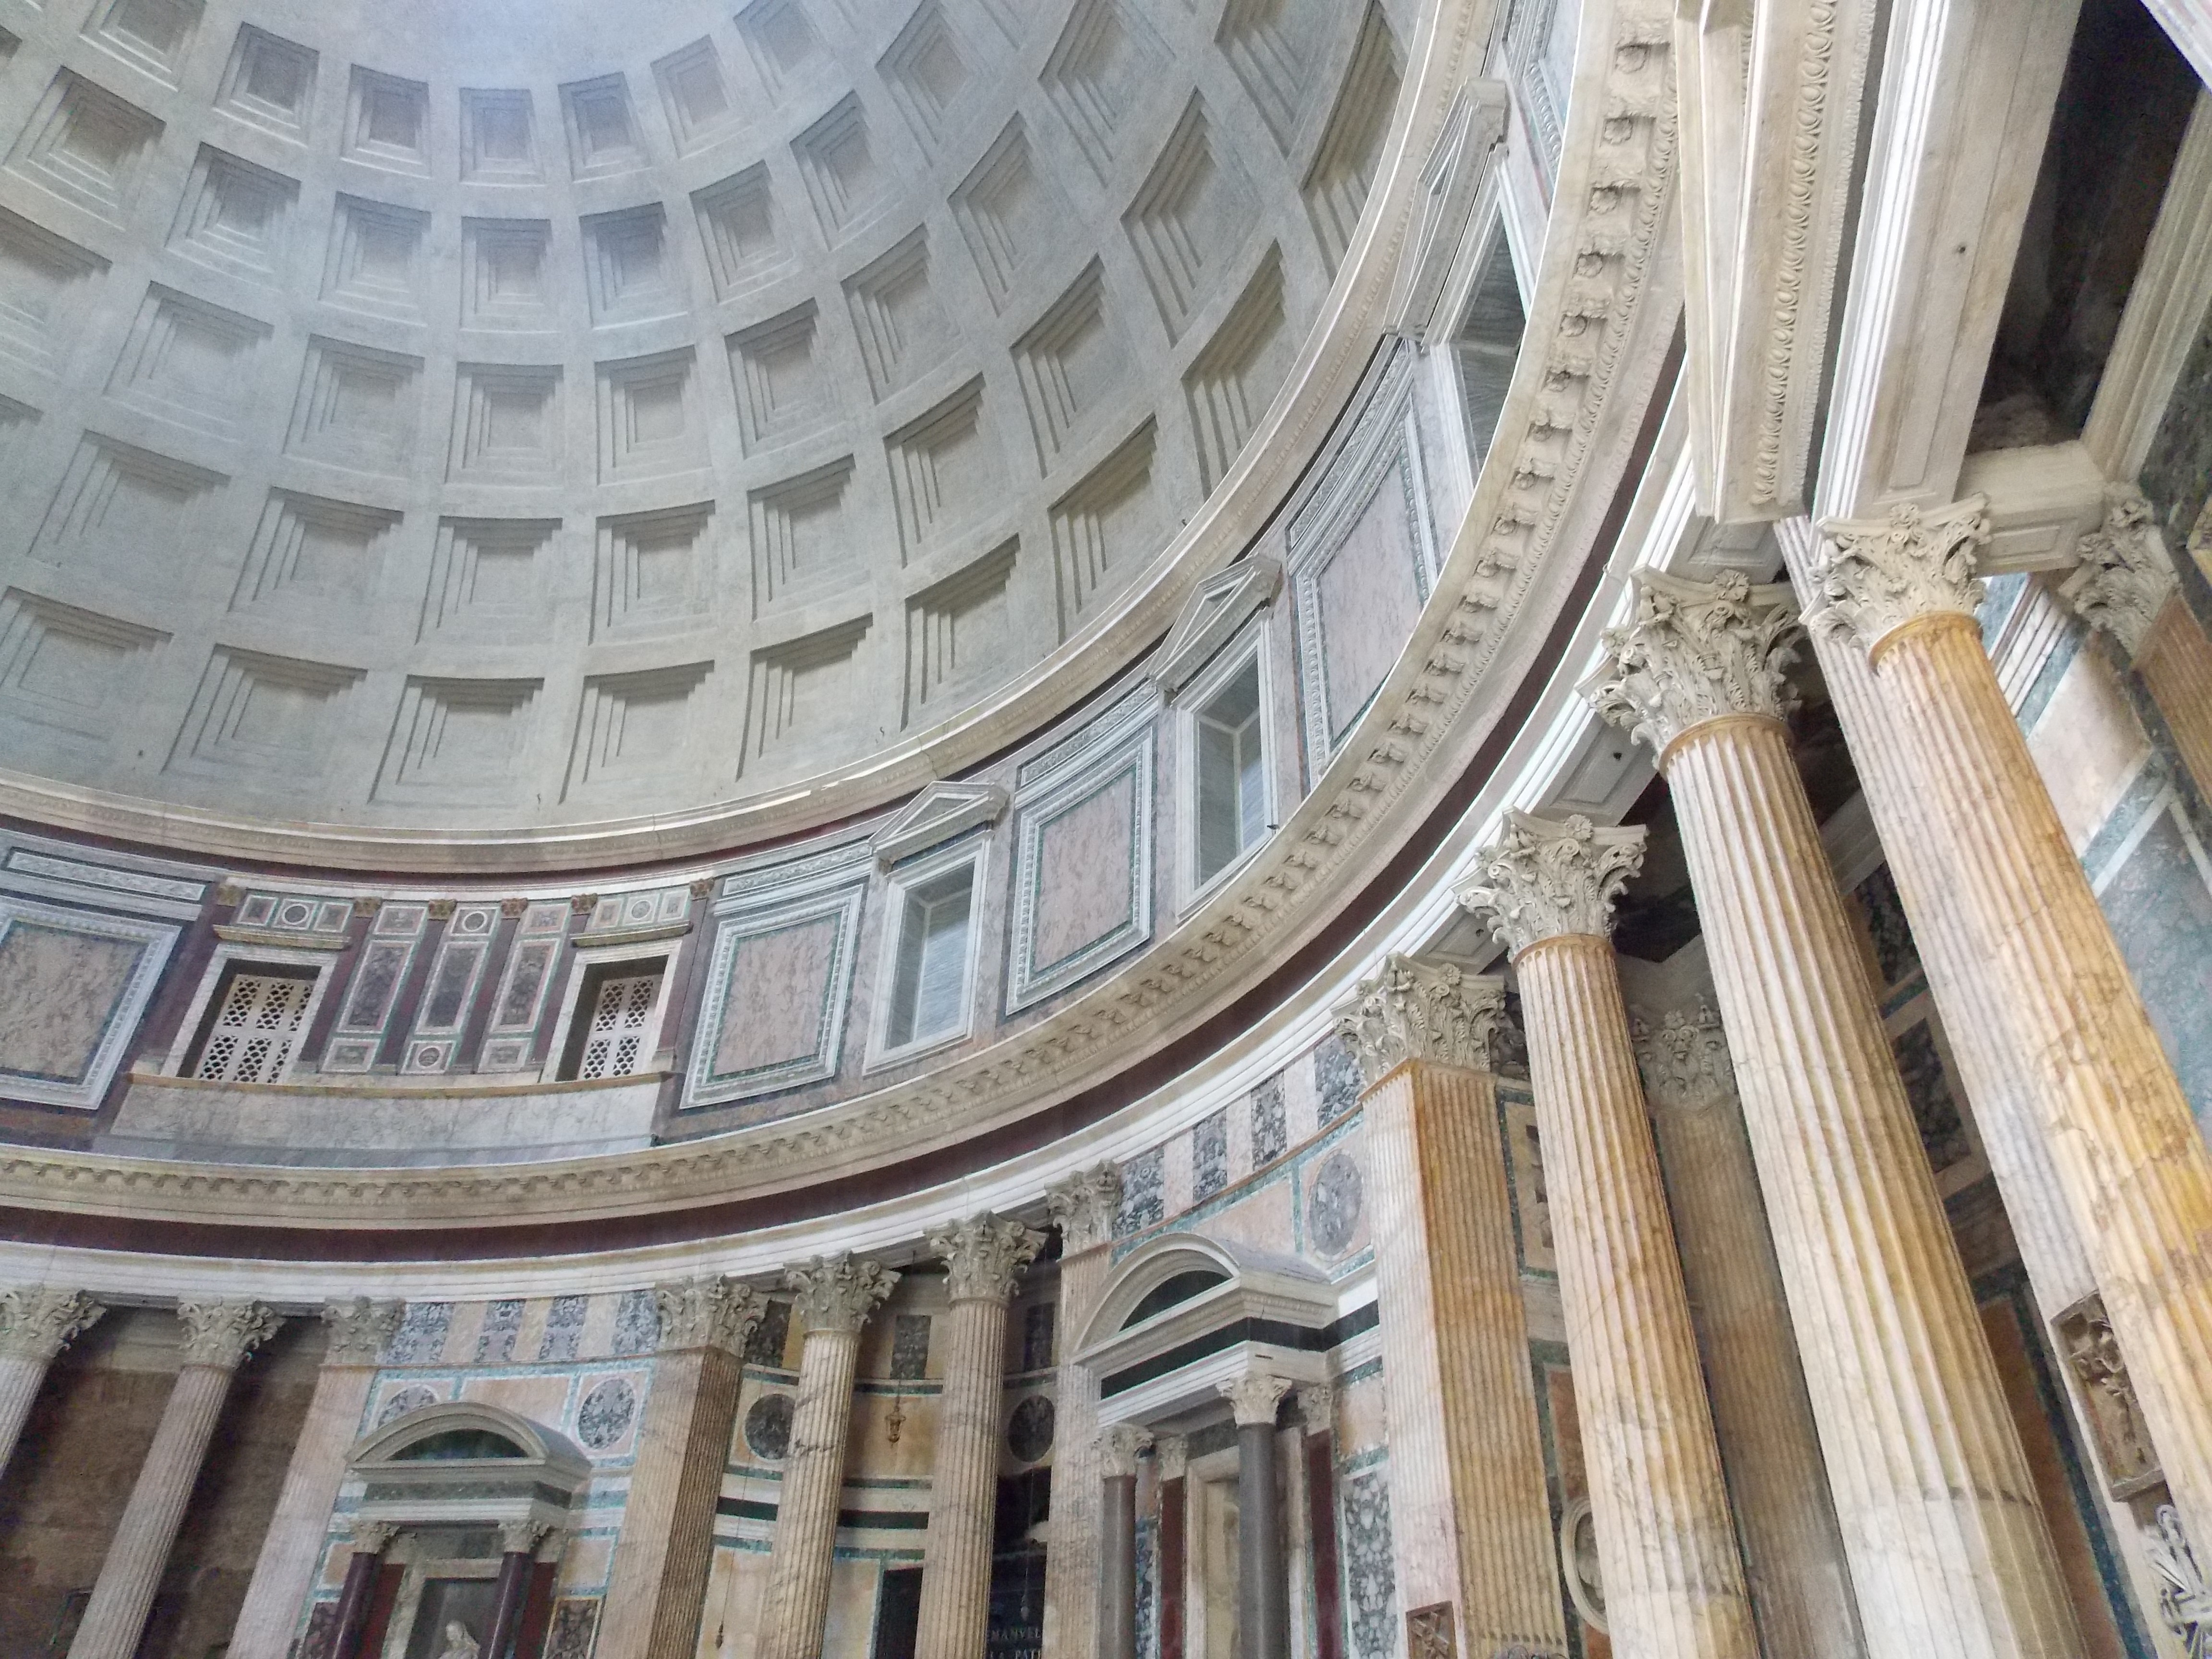
architecture, structure, building, palace, monument, column, italy, facade, place of worship, rome, roman, basilica, dome, pantheon, cupola, ancient rome